Émile Taddéoli

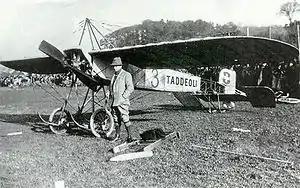
Emile Taddéoli and his Morane monoplane

On 10 October 1910 Taddéoli won a generous prize at the flight meeting in Bern after having reached an altitude of ; this prize and the returns of several demonstration flights – in November 1910, Viry-Lausanne-Blécherette in 60 minutes on 31 May 1911, overflying Carouge and Geneva at an altitude of , the Swiss record in a flight over – allowed him to buy, in April of the following year, a Morane-Borel monoplane, succeeding in flight meetings among them in Lausanne, Annecy (France), Viry, Lugano, Avenches, Geneva (altitude of ), Bern, Planeyse, Dübendorf etc.